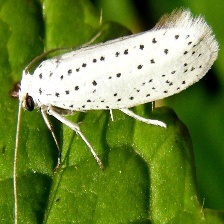
Species: BIRD CHERRY ERMINE MOTH